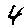
Label: 4